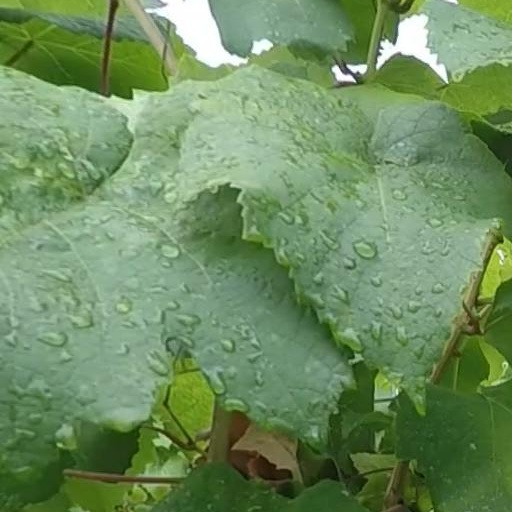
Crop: grape